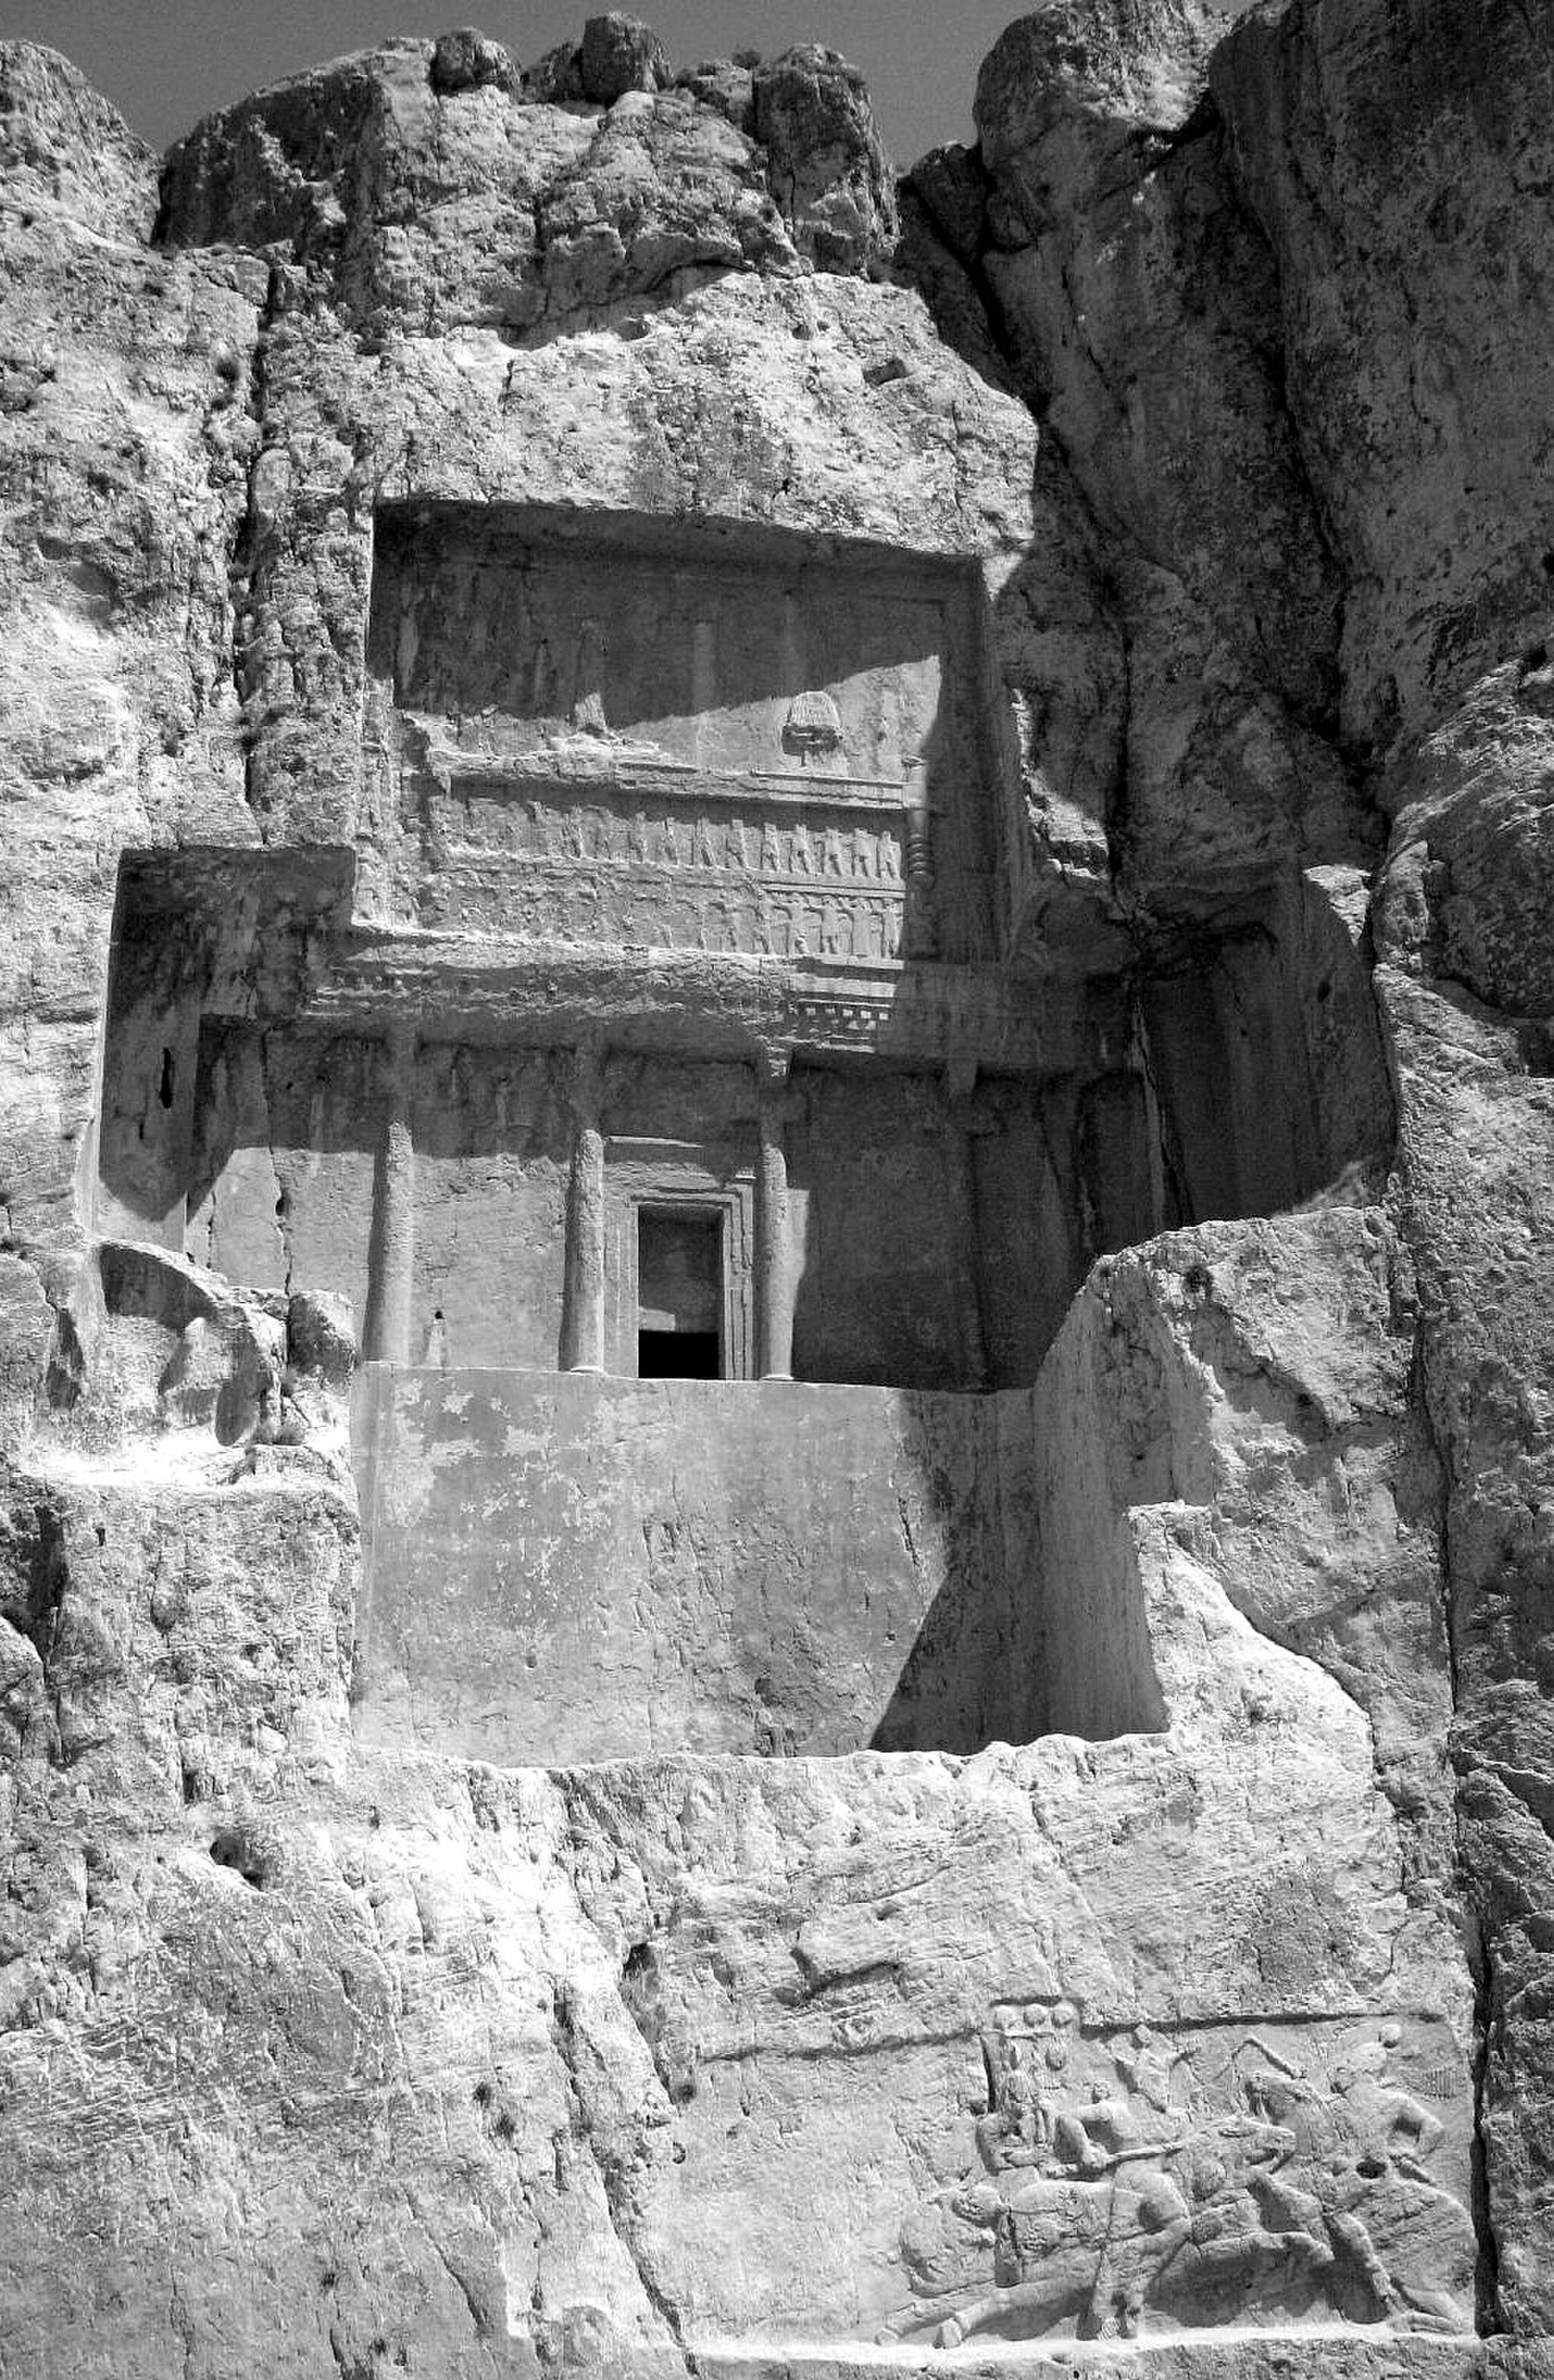
Title: Naqsh-e Rostam, Iran (1250240722)
Description: Naqsh-e Rostam, Iran
Date: 2007-08-08 10:03
Categories: Taken with Canon Digital IXUS, Tomb of Darius II, Flickr images reviewed by FlickreviewR, Files with coordinates missing SDC location of creation